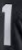
Number: 1